History of gay men in the United States

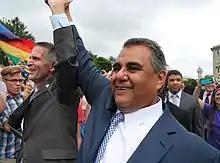
Rally celebrating Supreme Court decision to legalize gay marriage in the USA

Civil unions and same-sex marriages first became legally recognized in the United States in this decade. In 2000, Vermont became the first state to recognize civil unions. Several other states have legalized civil unions since.